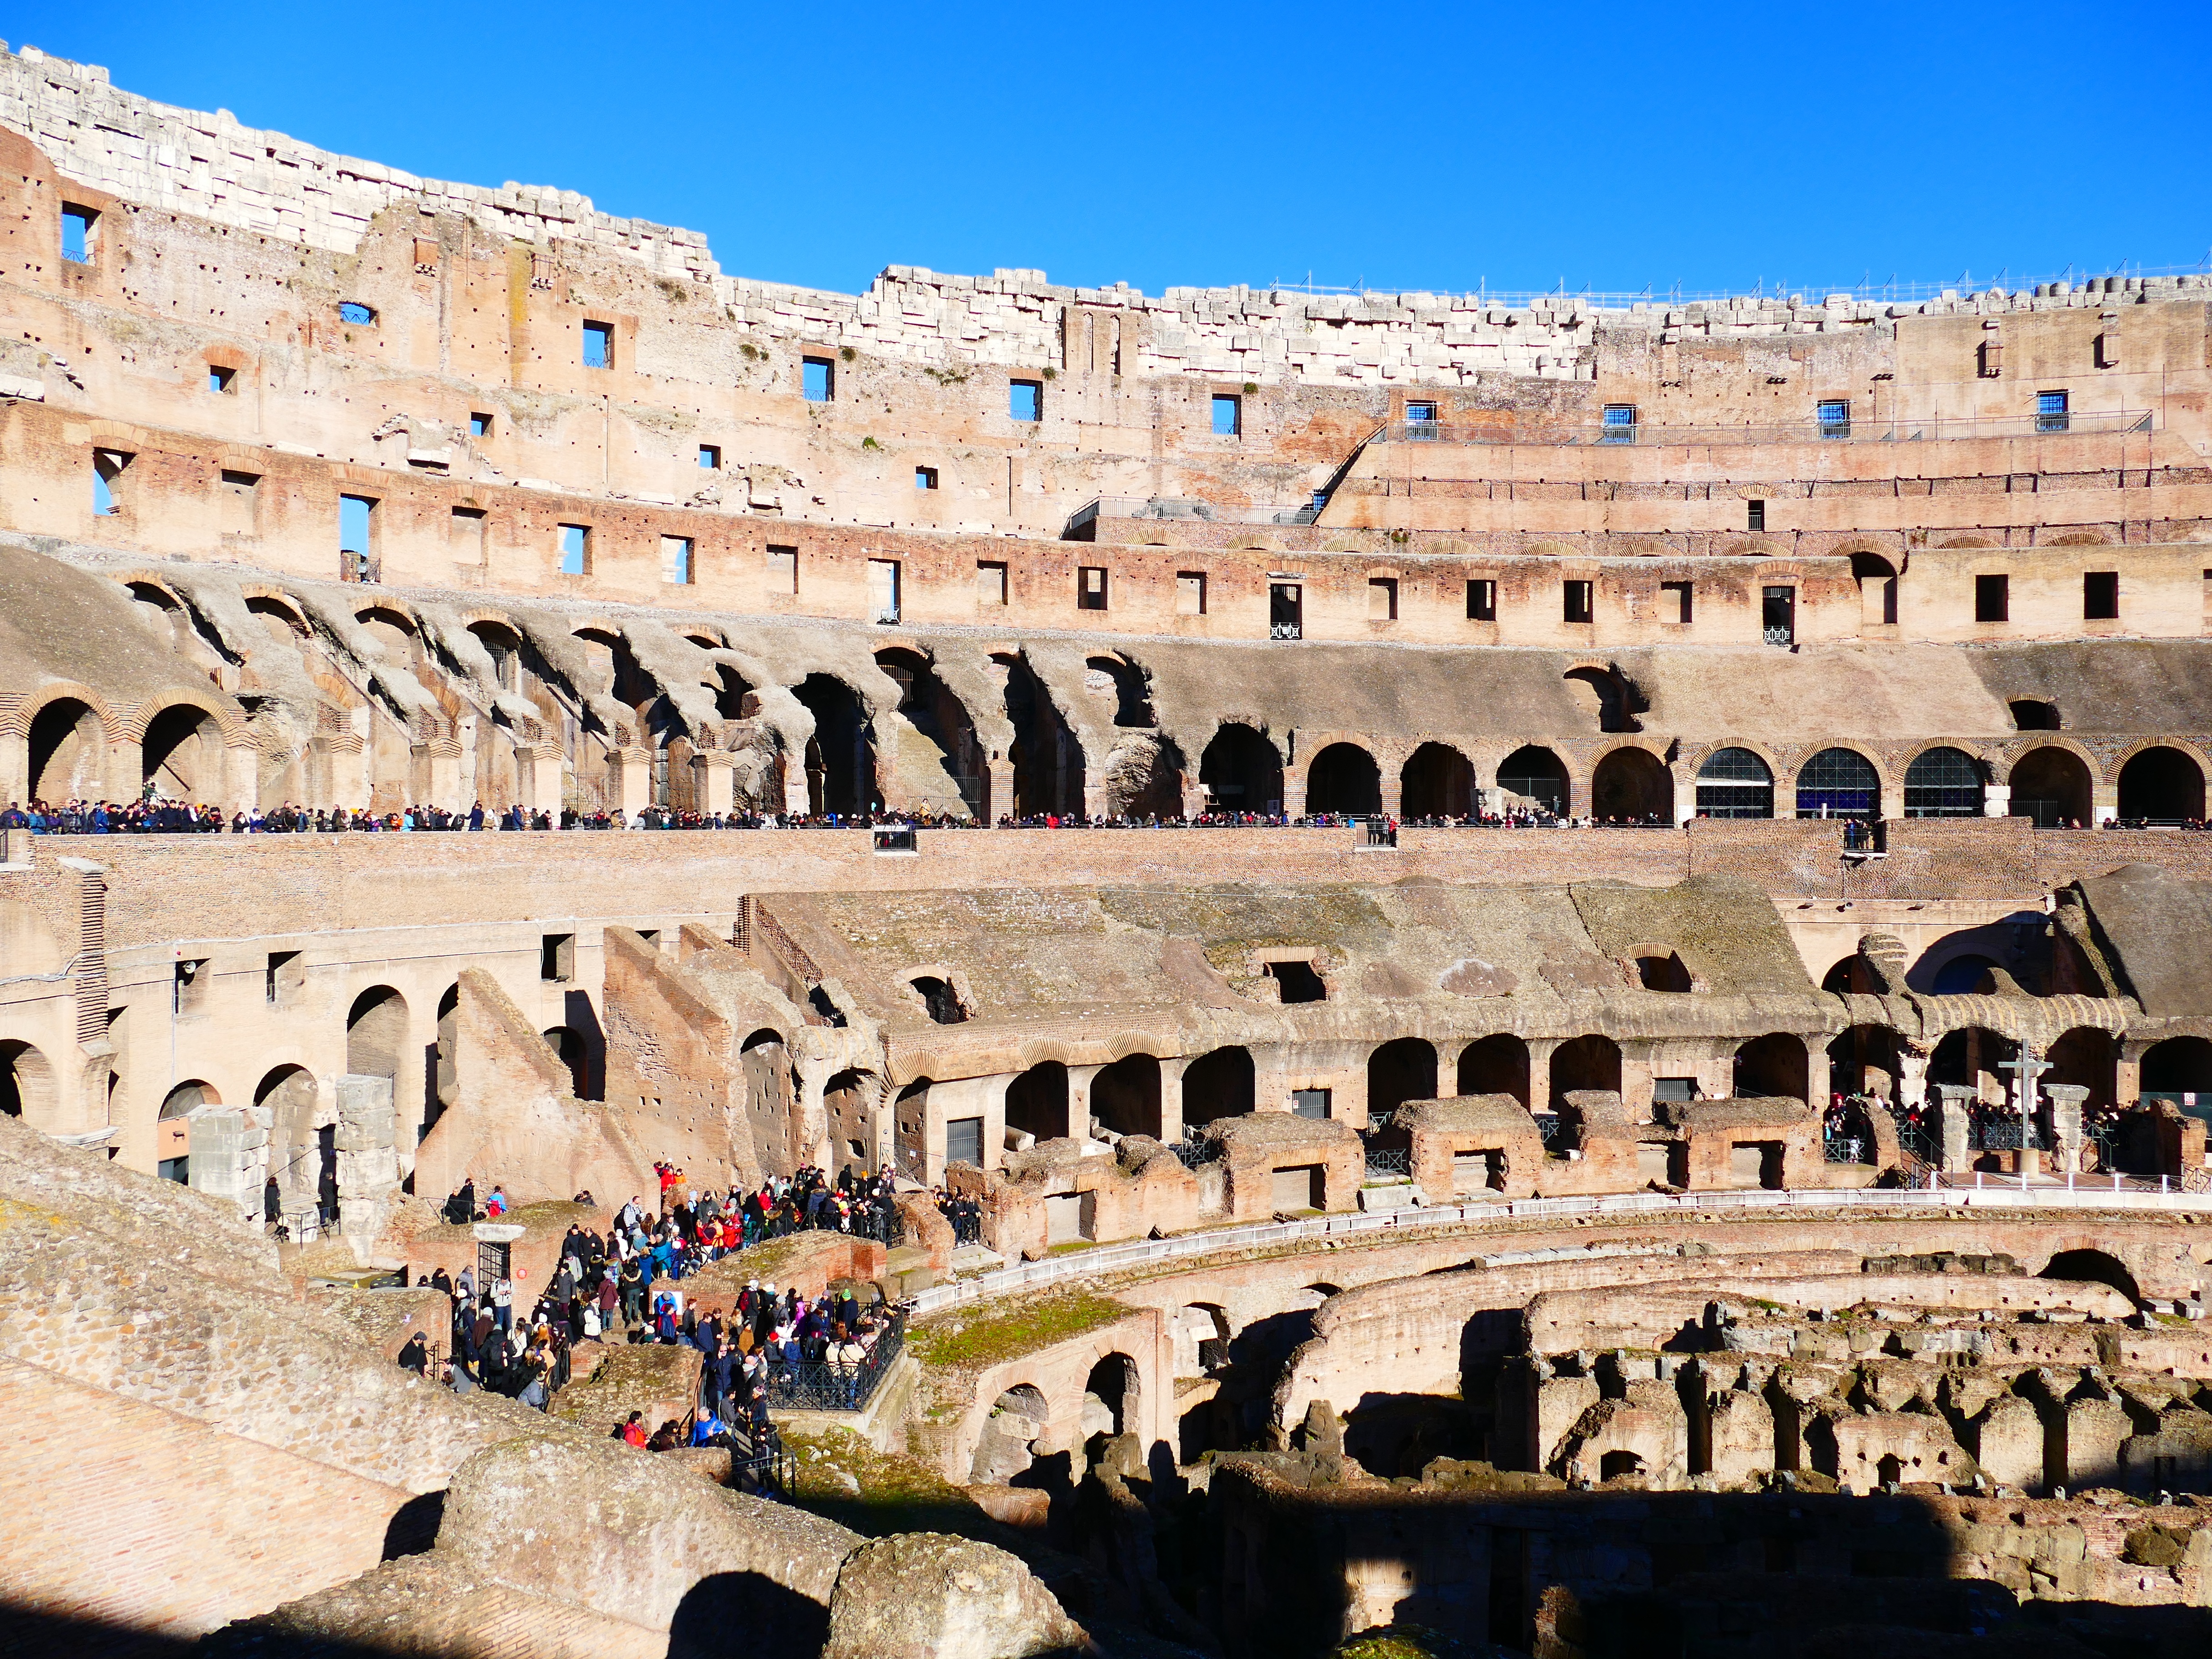
architecture, structure, interior, building, palace, old, city, monument, travel, plaza, landmark, italy, tourism, colosseum, places of interest, arena, rome, amphitheatre, temple, town square, bullring, historically, amphitheater, antiquity, ancient rome, roman empire, ancient history, mecca, gladiatorial games, geographical feature, human settlement, sport venue, ancient roman architecture